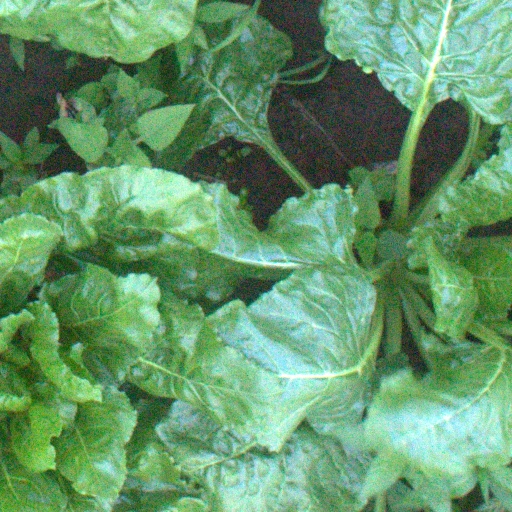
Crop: sugar beet